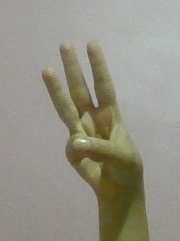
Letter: thaa